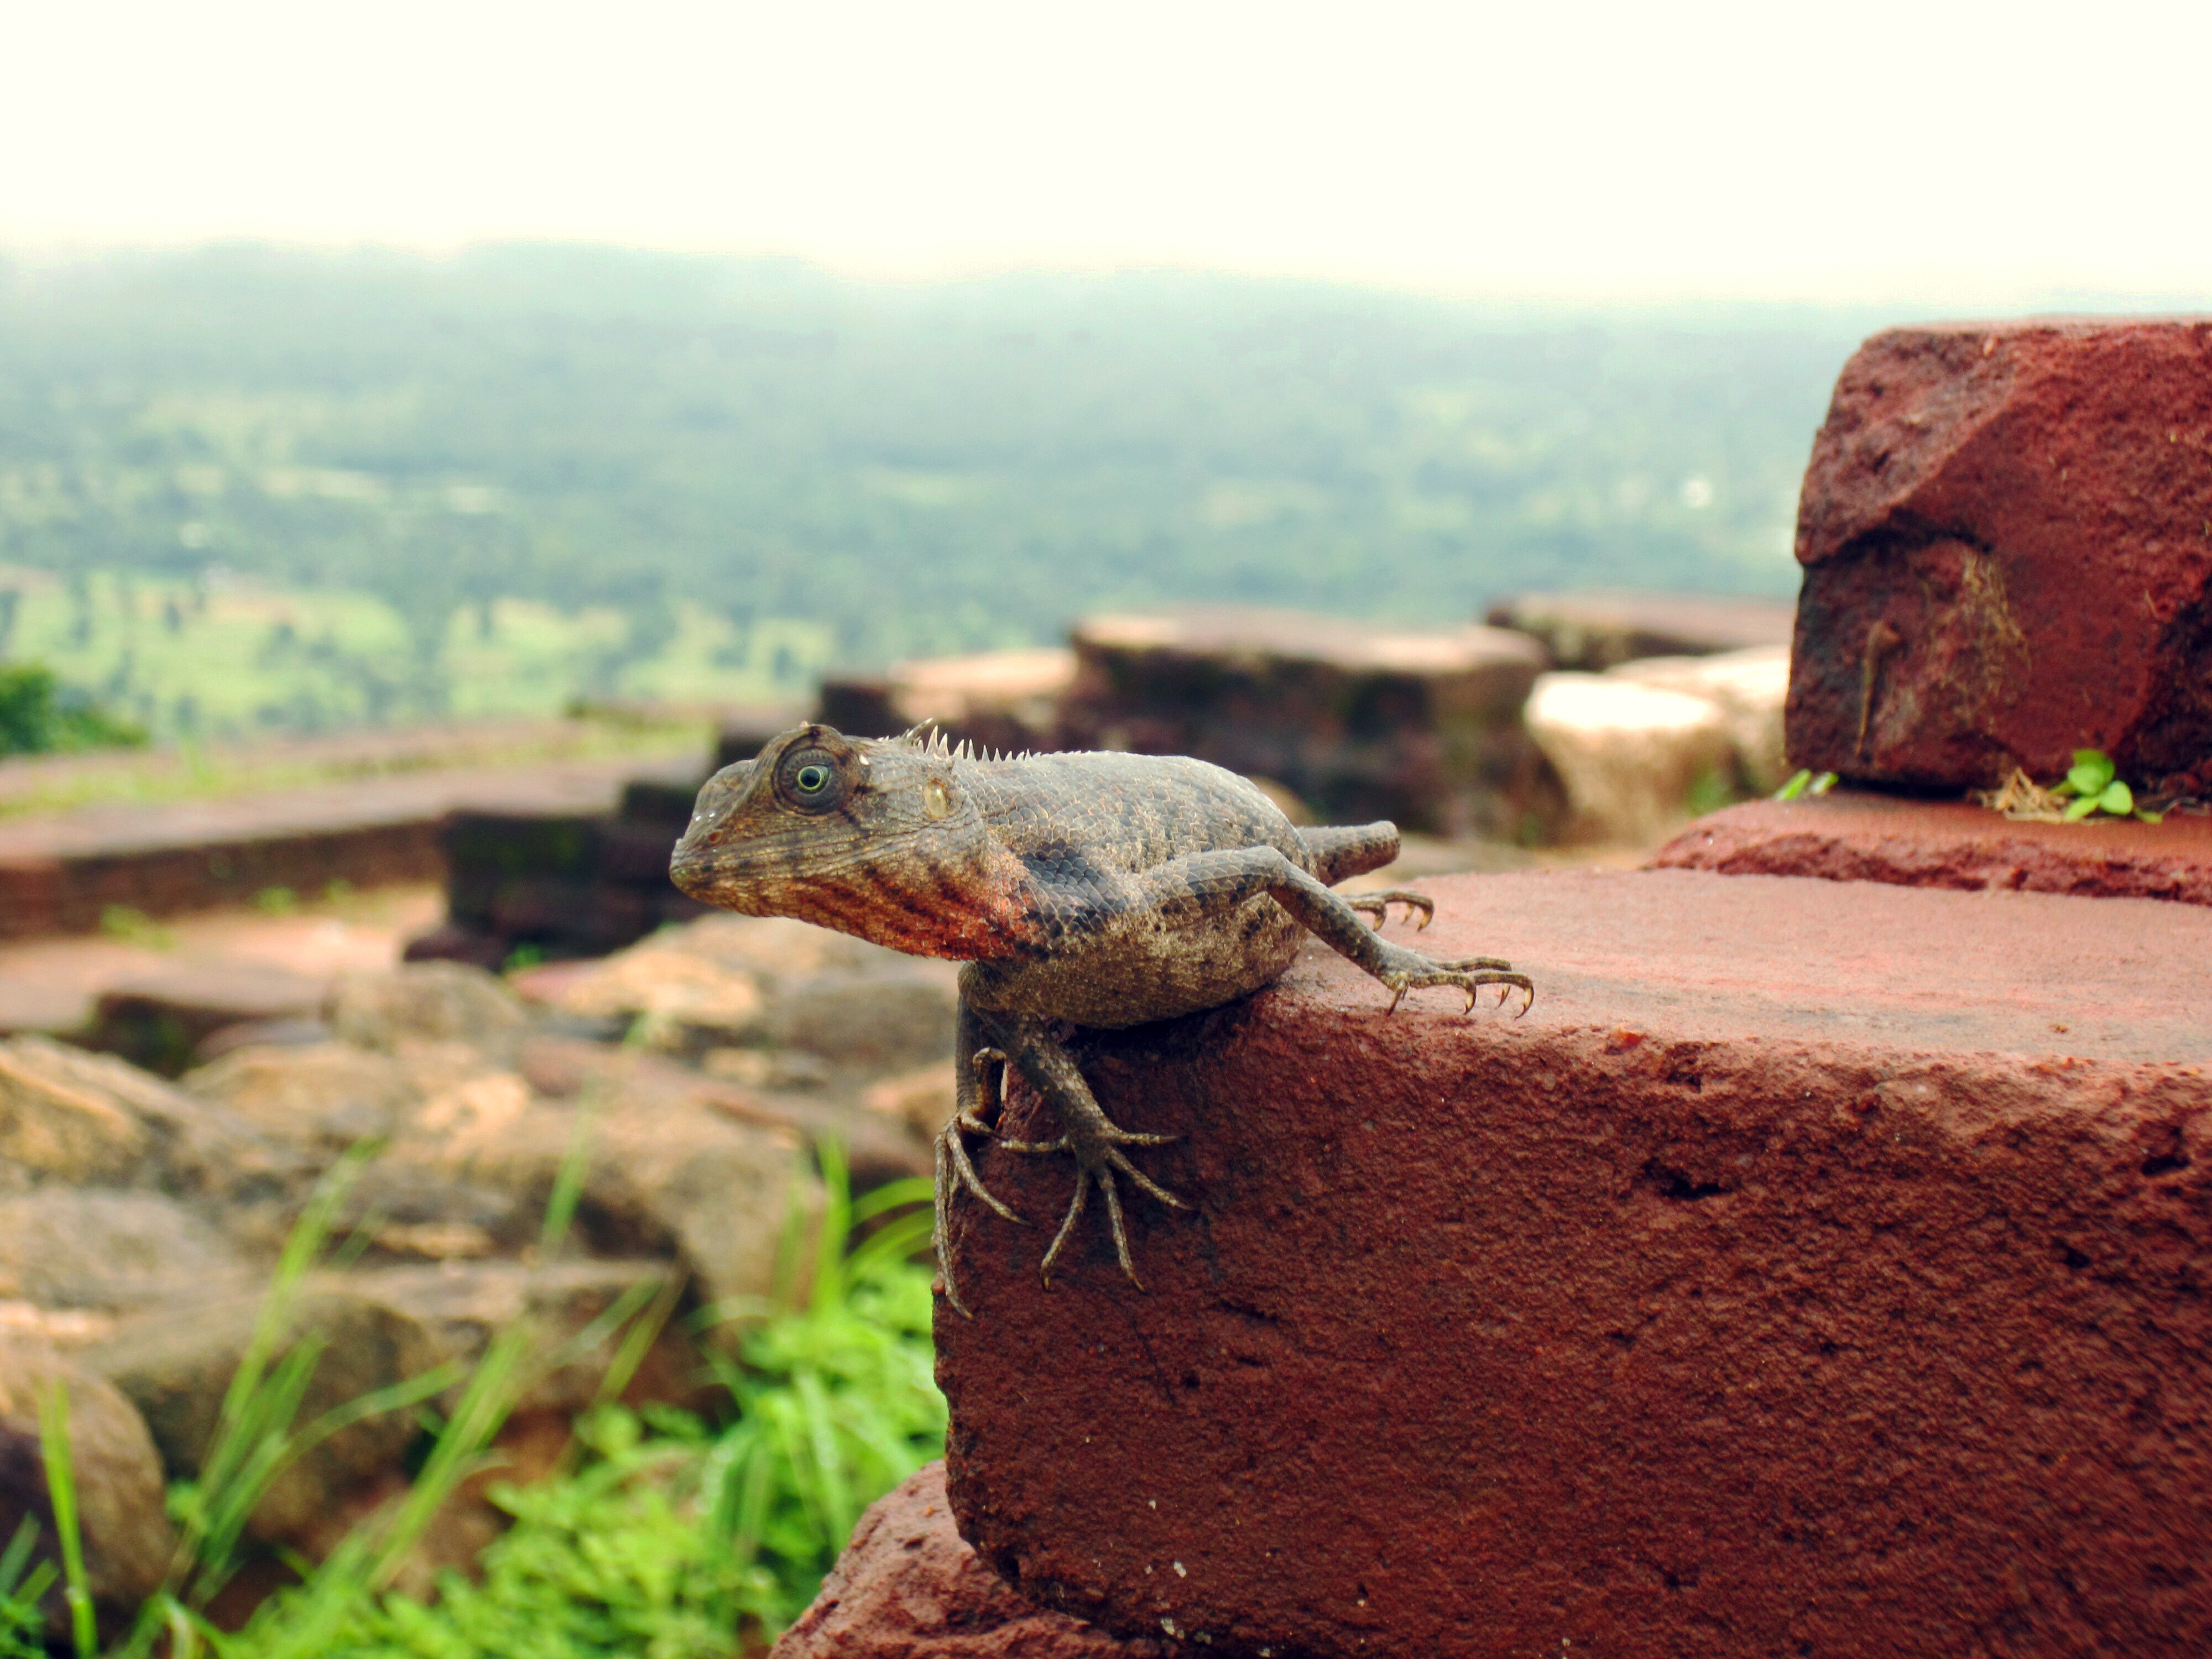
rock, wildlife, soil, reptile, fauna, lizard